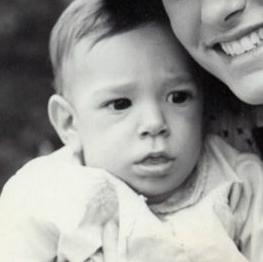
Age: 18